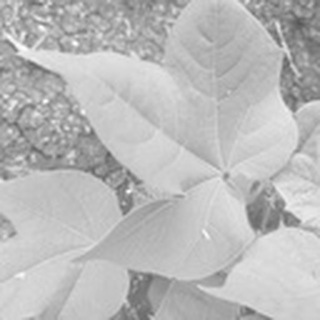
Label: healthy_cotton